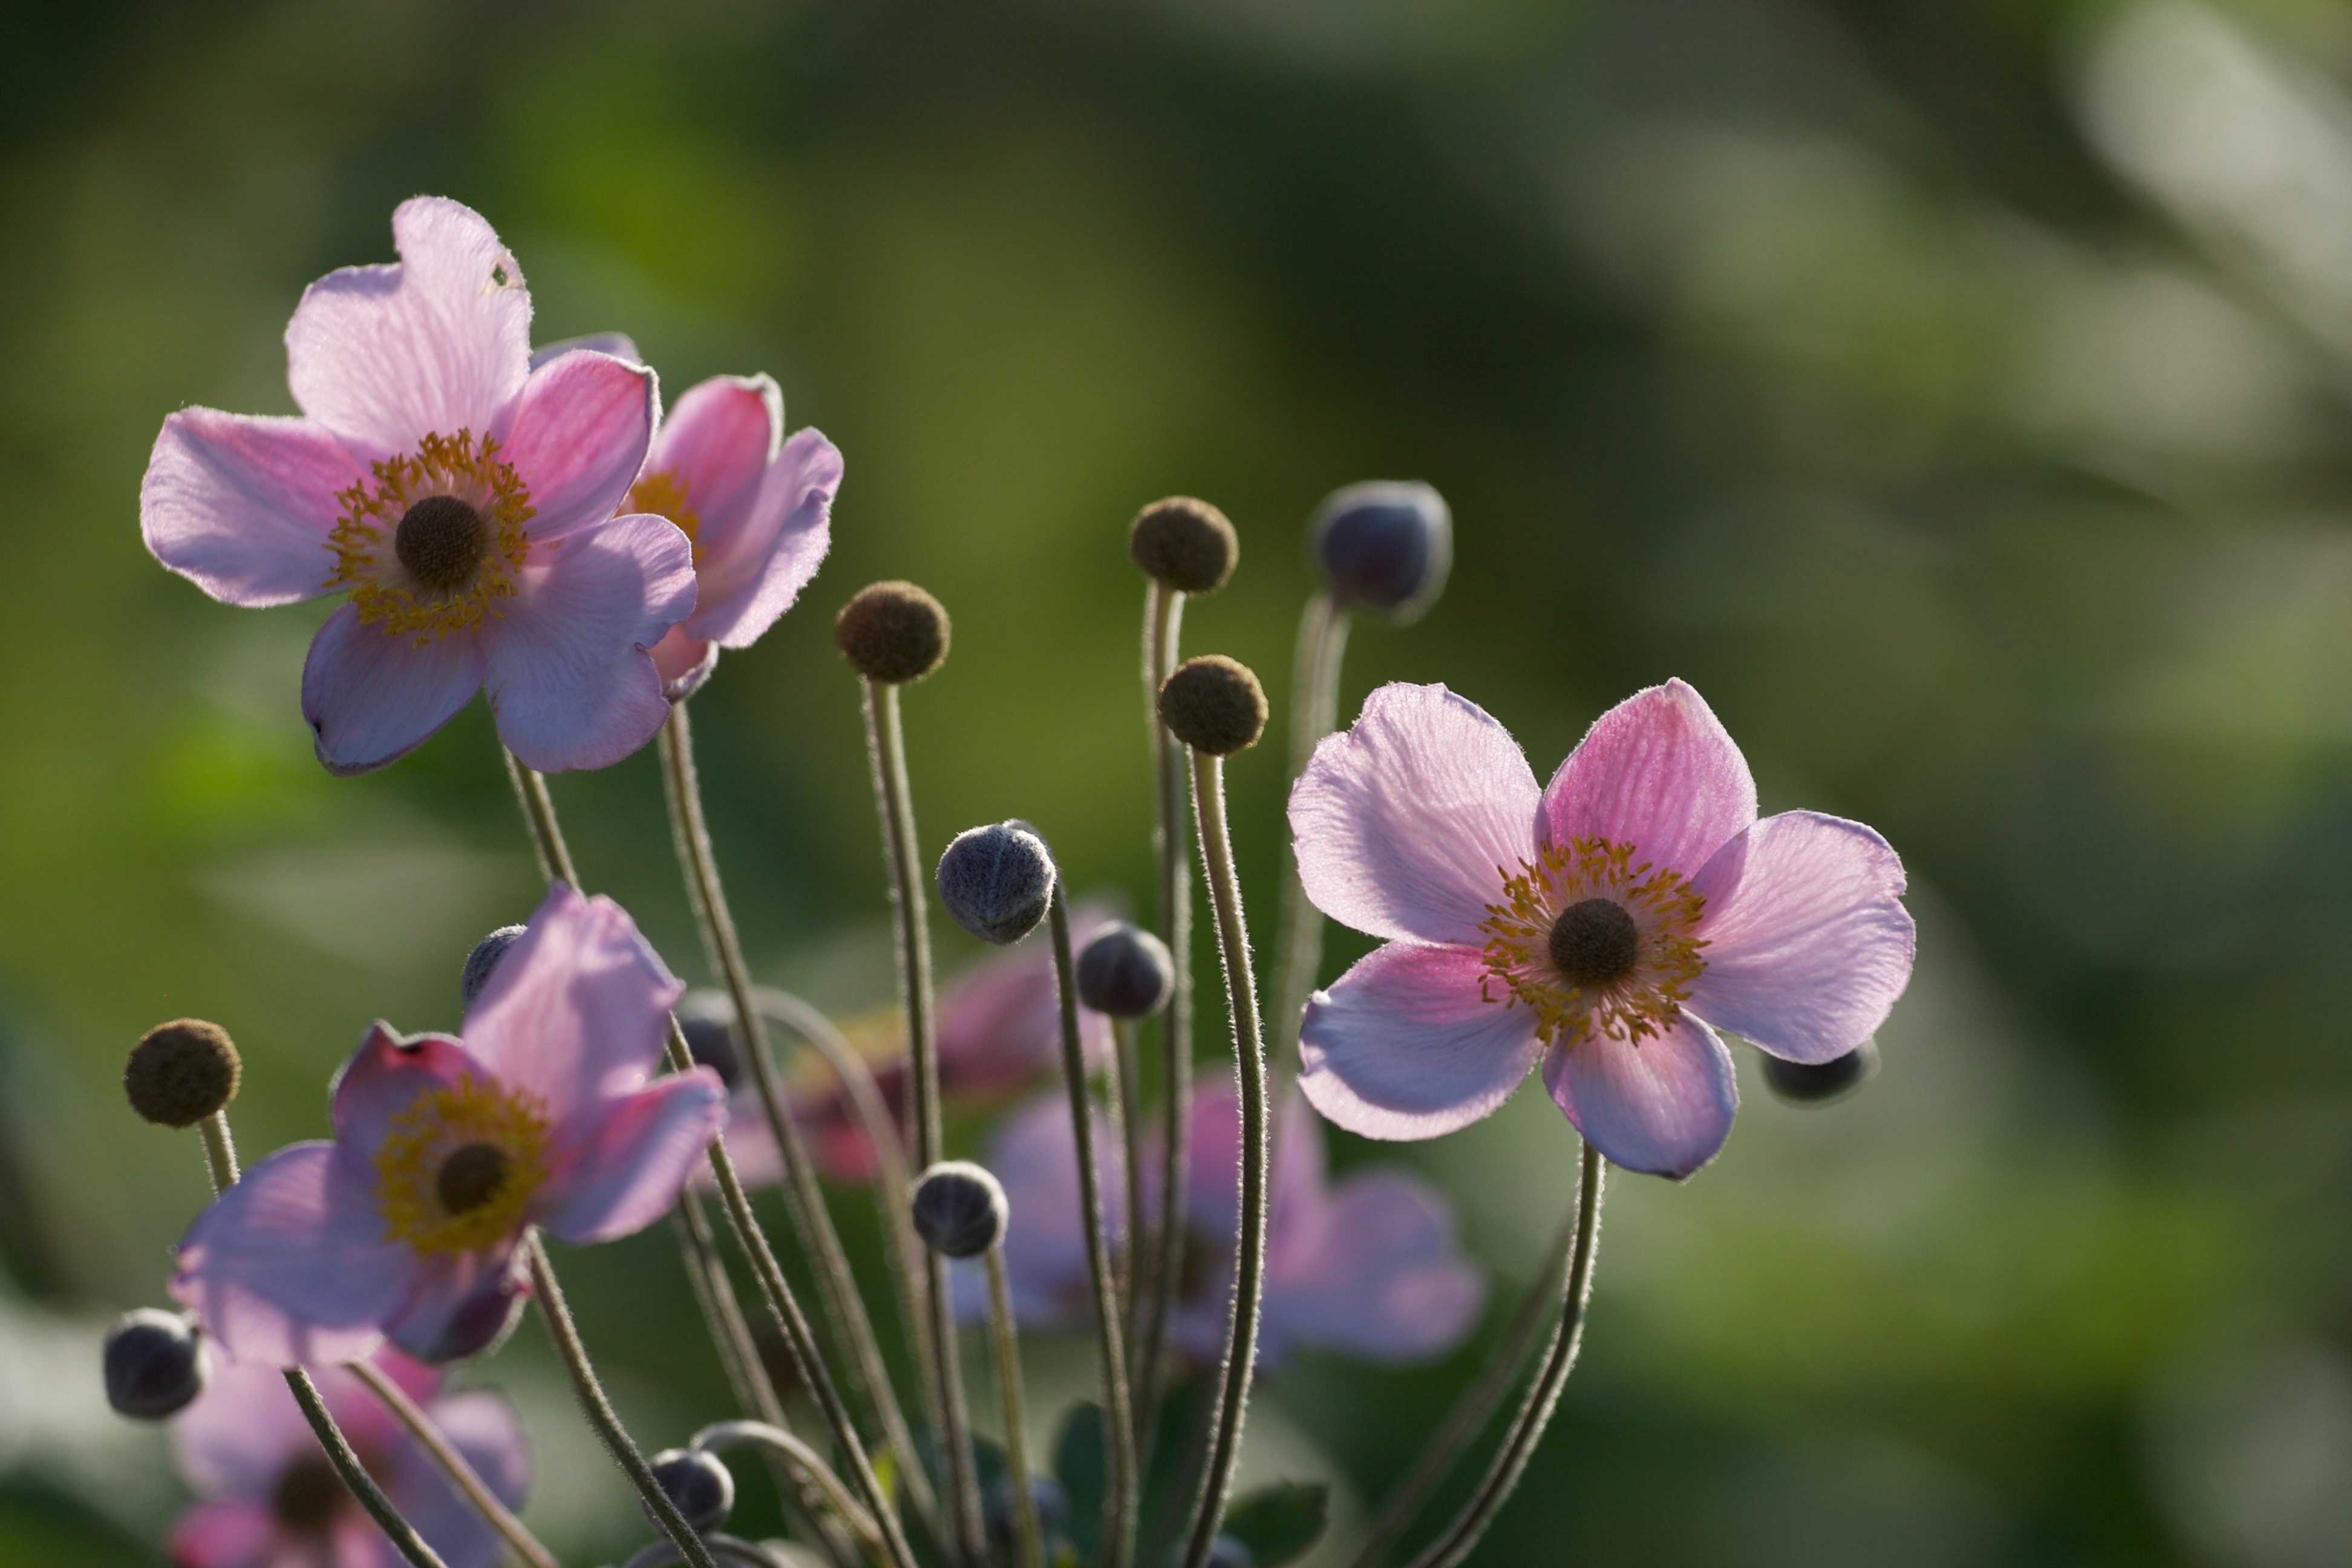
flower, flowering plant, petal, plant, japanese anemone, spring, botany, wildflower, anemone, plant stem, bird's eye, geraniaceae, geranium, annual plant, violet family, perennial plant